Ōnosato Daiki

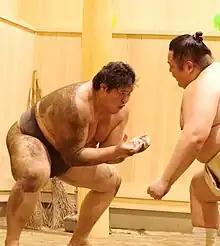
Ōnosato training with Tomokaze in August 2023

In April 2023, it was announced that Nakamura would fight under the . This ring name is composed with the kanji for 'great', to accentuate his talent, while the '-nosato' part of his name (composed with the kana and kanji "") establish Nakamura's lineage from Takanosato and Kisenosato. This name, chosen to represent his master's expectations, was chosen in particular because this had been proposed to Kisenosato when he was still an active wrestler when his promotion to the rank of had been certain. The had previously been borne by the early 20th-century , Ōnosato Mansuke. Nakamura's father declared, "I am deeply moved by the honor of my son being named after a former with such a long history". Before bestowing Nakamura his , Kisenosato, with his former stablemate Wakanosato as intermediary, obtained permission for its use from Ōnosato Mansuke's family, who still reside in Aomori Prefecture.